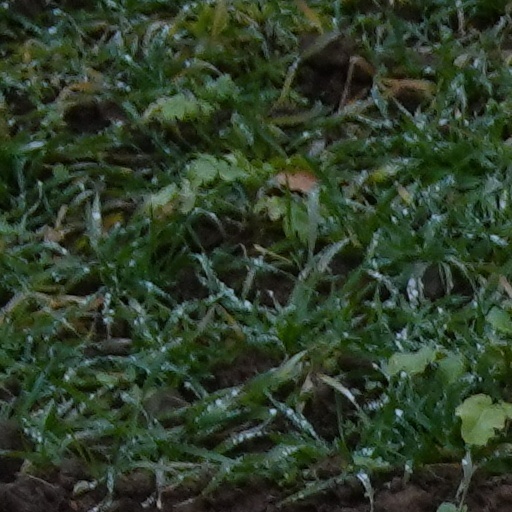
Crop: wheat